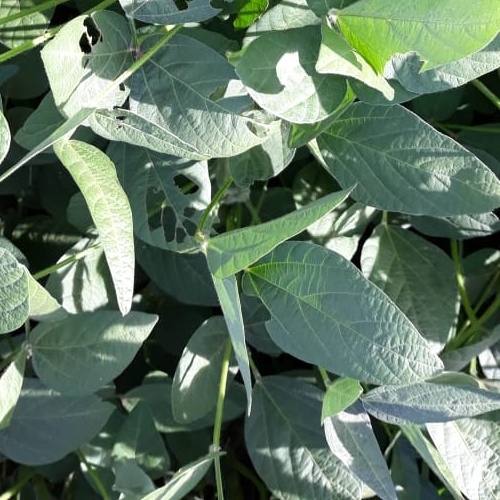
Label: Caterpillar